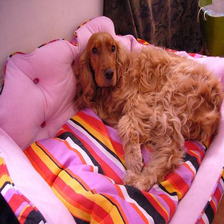
Species: dog
Breed: english cocker spaniel